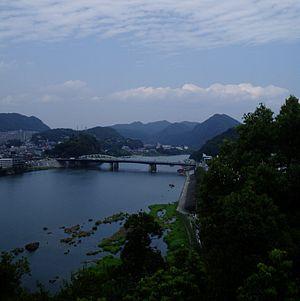
Photo personnelle
Le fleuve Kiso est un cours d'eau du Japon qui s'écoule dans la région du Chūbu.